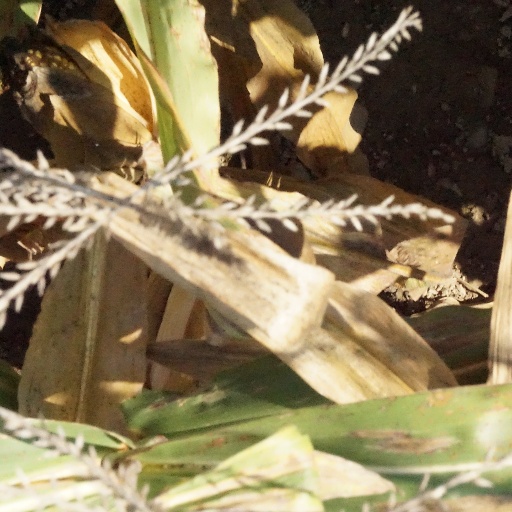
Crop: maize; corn